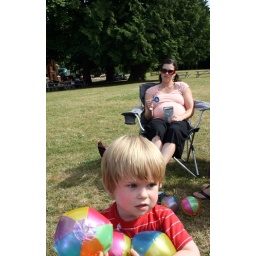
Birthday boy can put the balls in whatever order he wants.  Birthday party in the park for Zane, Emmett, Sara and Sian